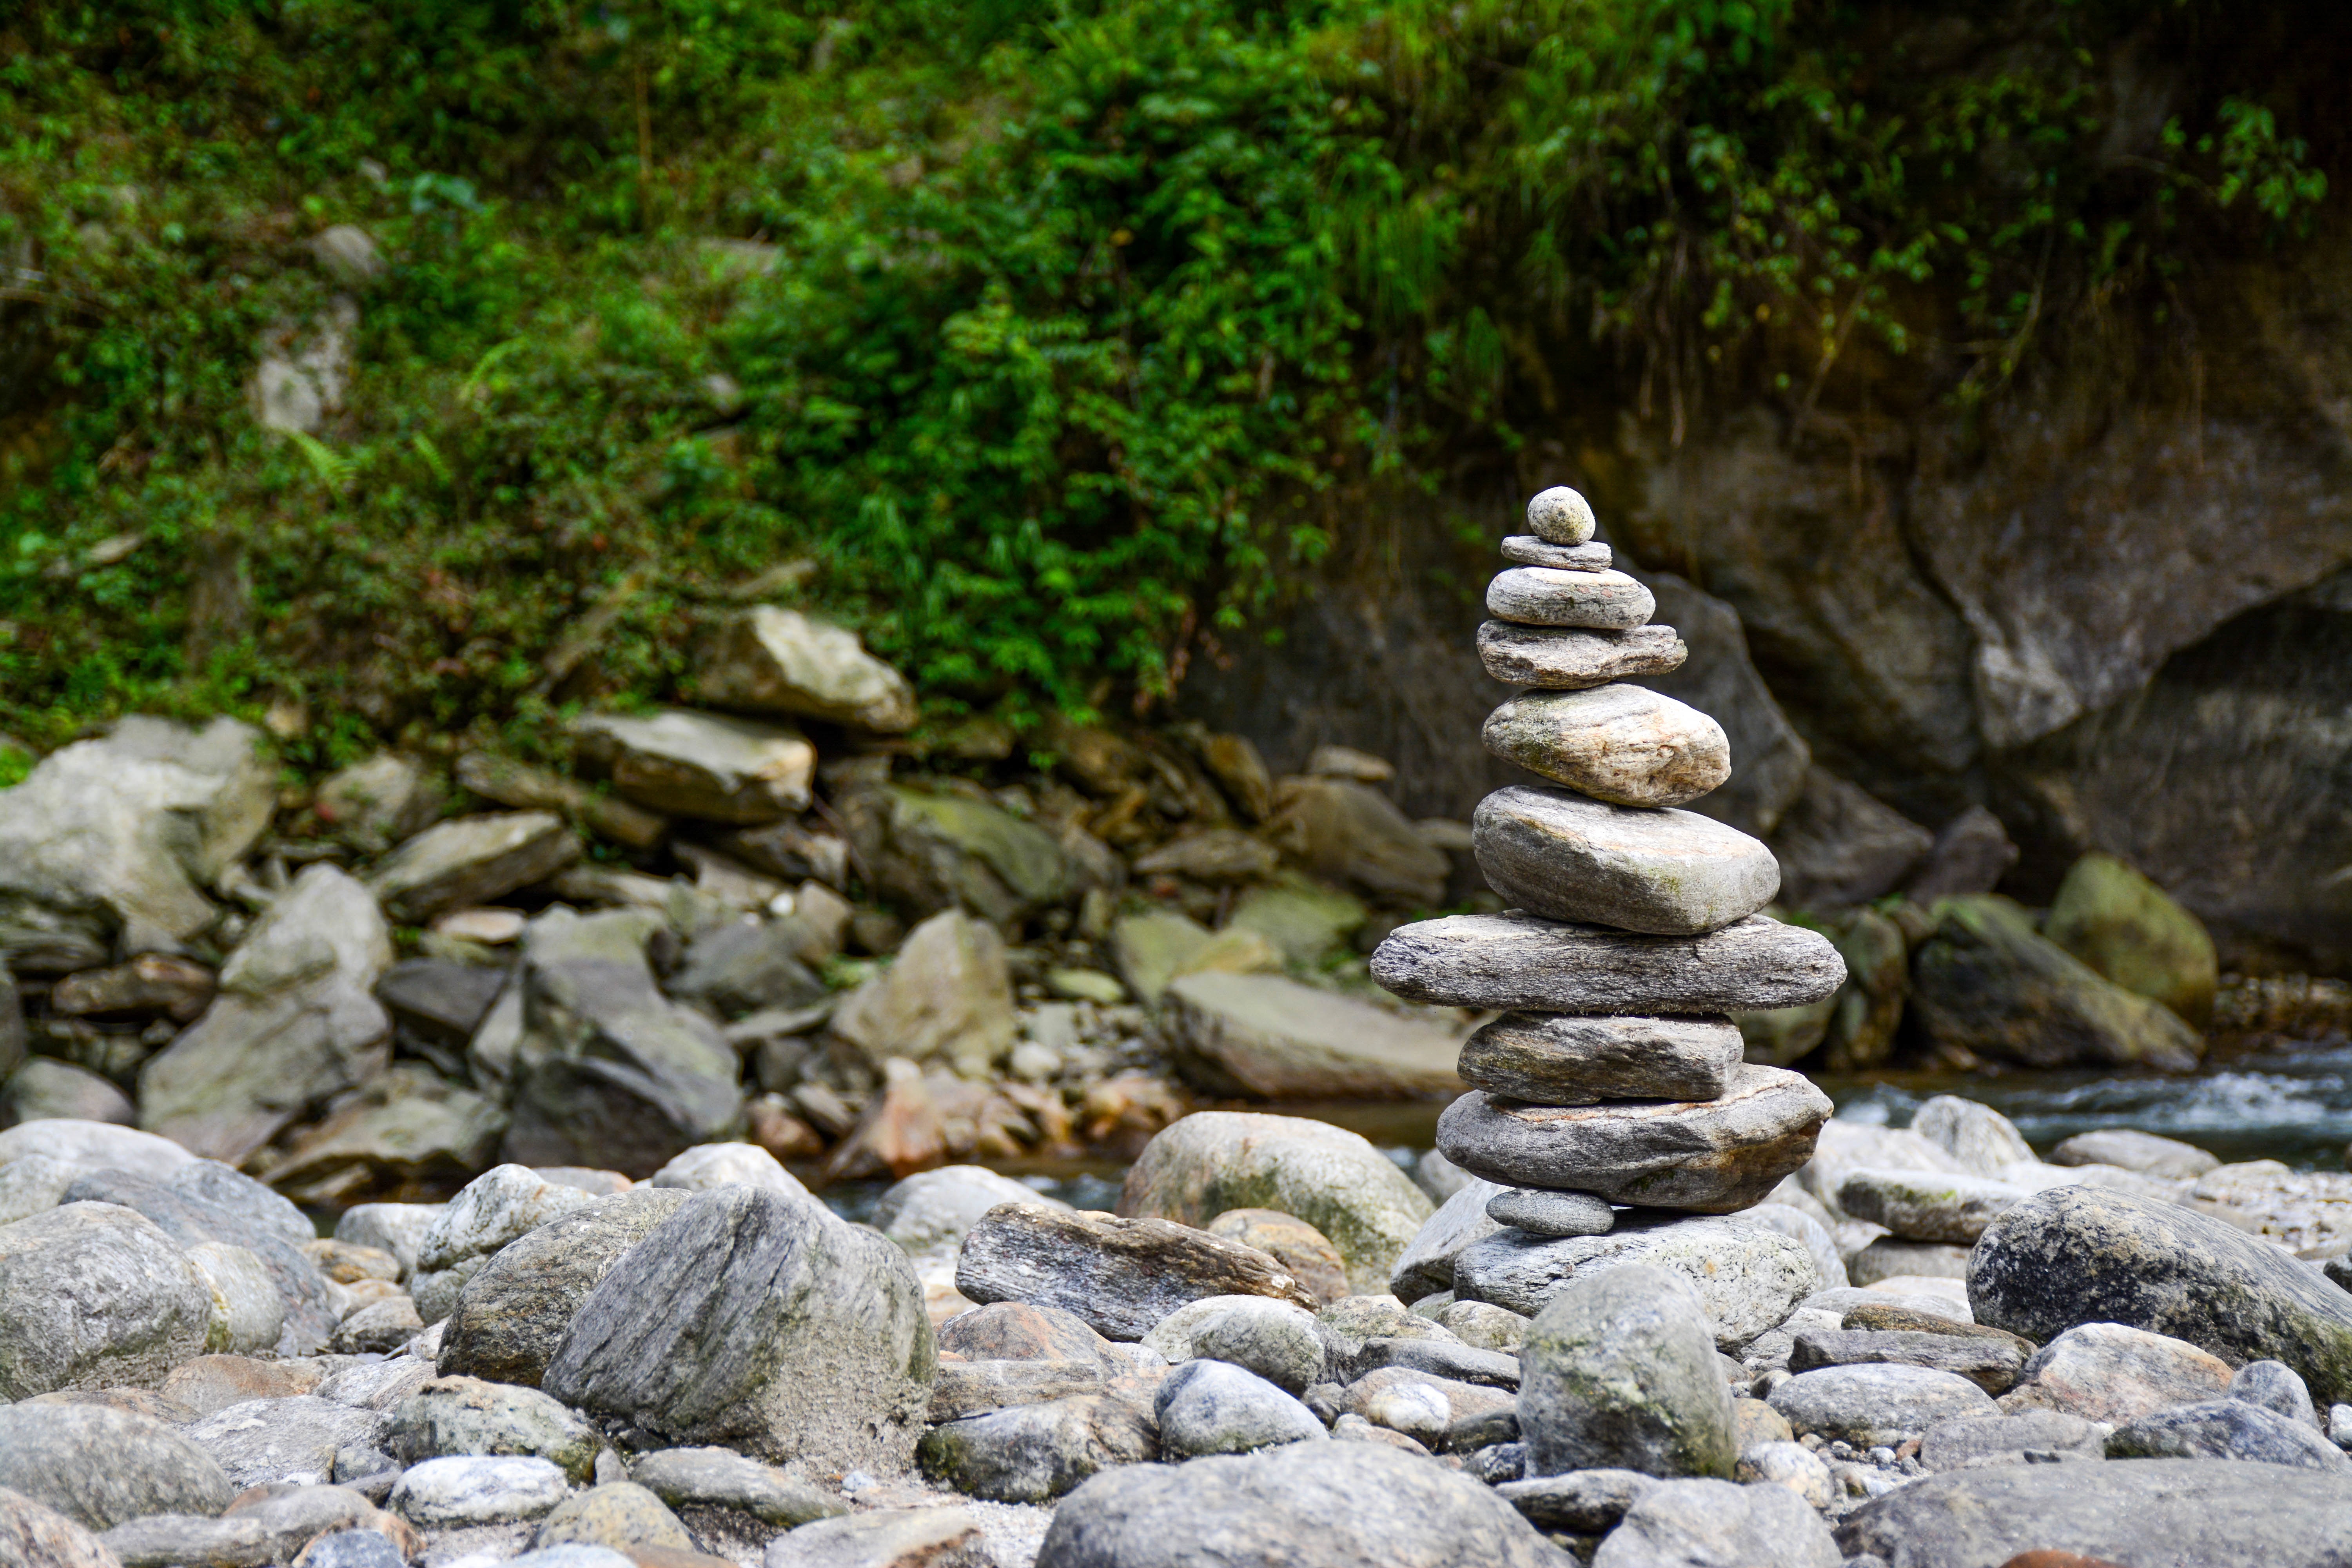
landscape, water, nature, forest, rock, wilderness, trail, river, stone, wildlife, stream, autumn, stack, material, stone tower, geology, boulder, woodland, water feature